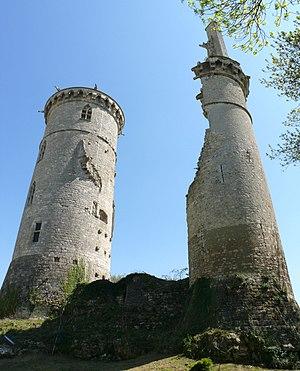
Château de Mehun-sur-Yèvre